Jon Jonsson i Källeräng

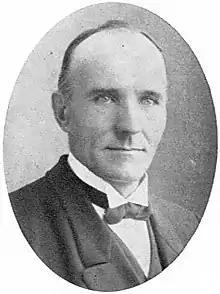
Jon Jonsson SPA 1867 (cropped)

Jon Jonsson i Källeräng (1867–1939) was a Swedish politician. He was a member of the Centre Party.